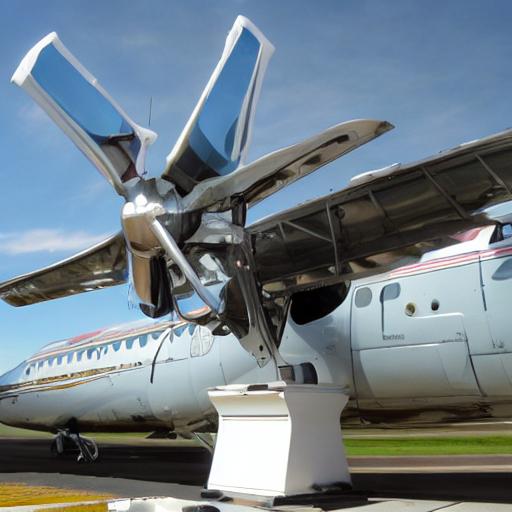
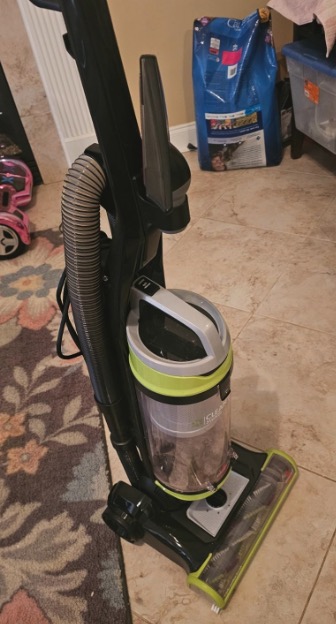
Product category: items_vacuum
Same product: no